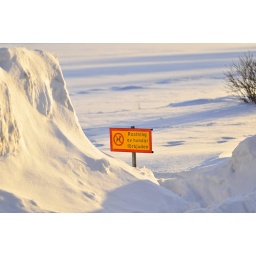
The dog would have to be the size of a horse to be able to walk in this deep snow.